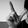
ASL letter: L